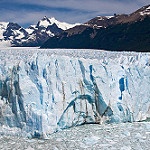
Label: glacier